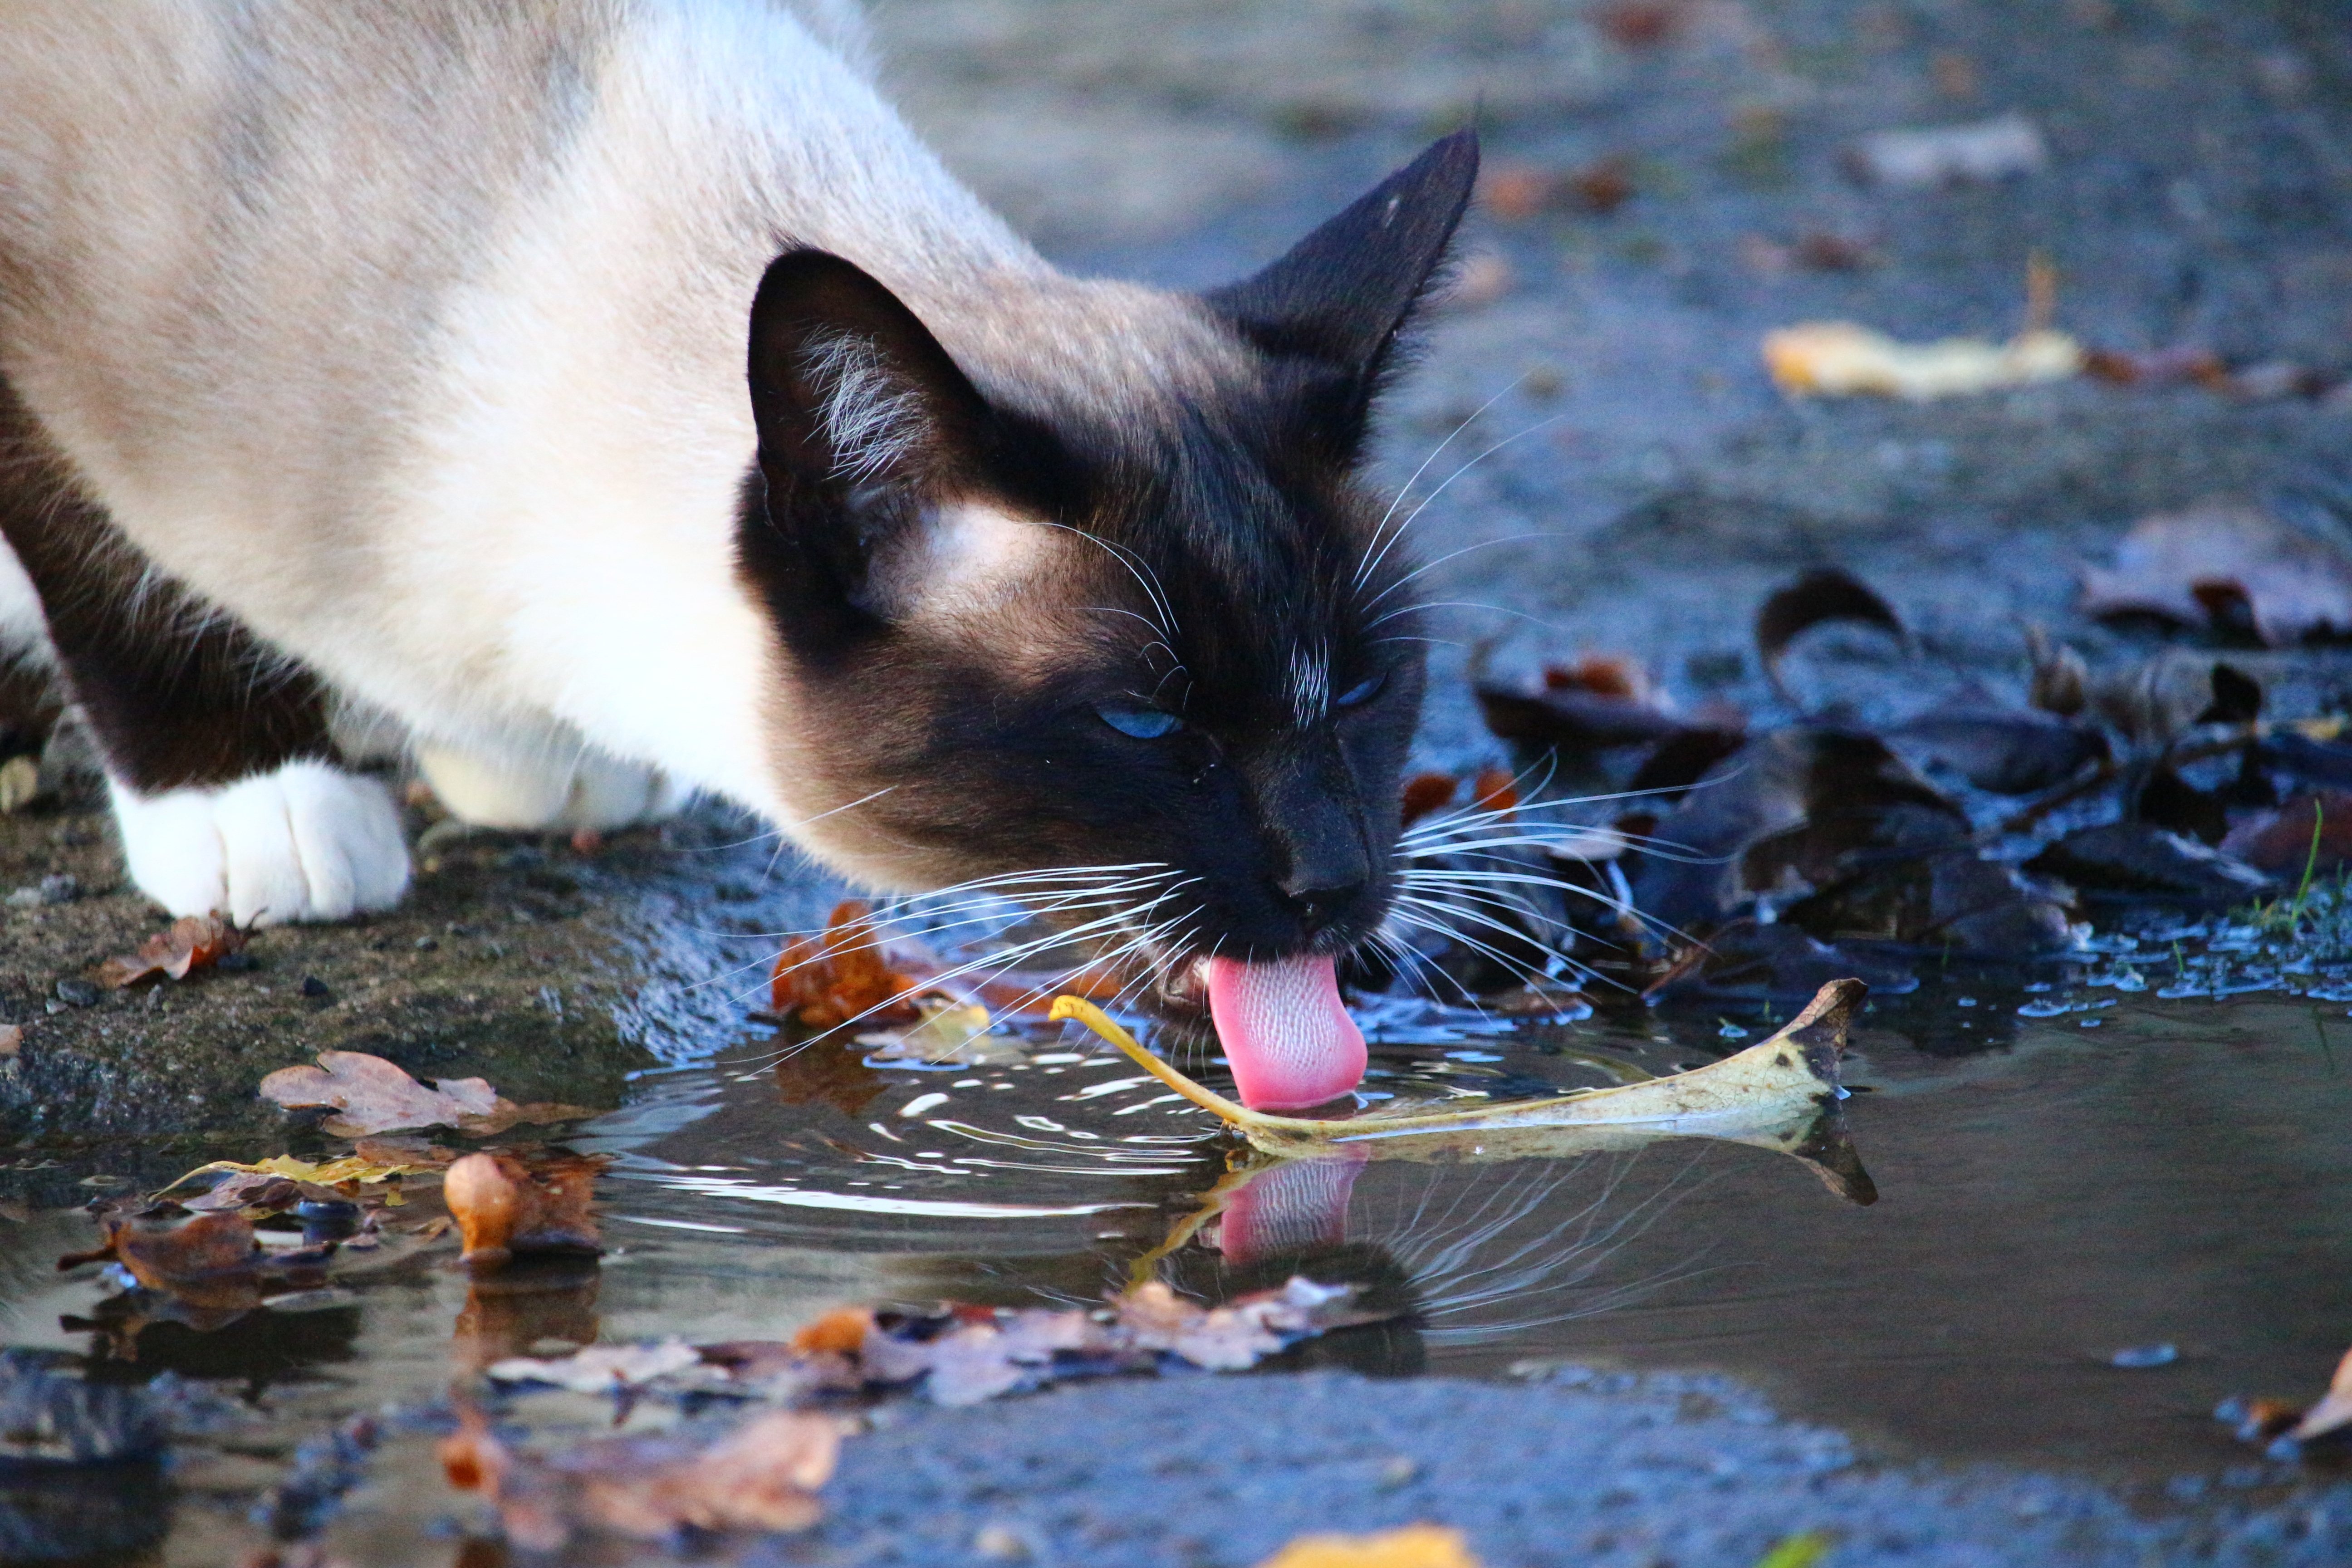
water, kitten, cat, puddle, mammal, drink, fauna, whiskers, vertebrate, tongue, siamese cat, small to medium sized cats, cat like mammal